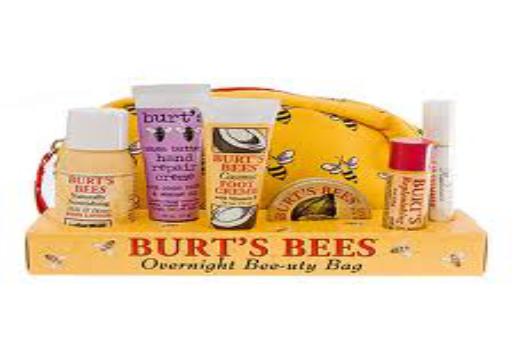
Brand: Burt's Bees
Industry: Necessities